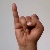
The image shows a hand gesture representing the letter 'I' in Indian Sign Language.